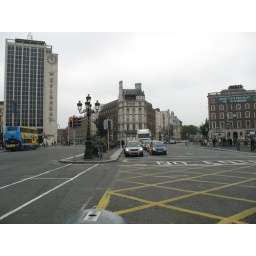
I really like this building at the end of O'Connell Street where the road splits off around it.